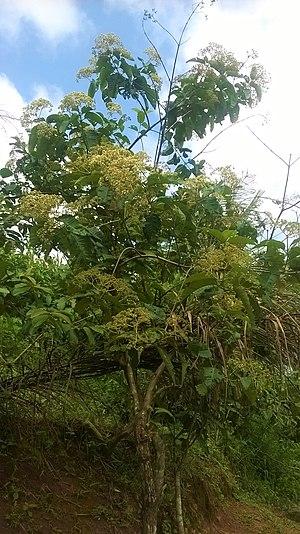
jeune plante d'Harungana madagascariensis
Harungana madagascariensis, aussi appelé bois harongue ou haronga, est une espèce d'arbustes de la famille des Hypericaceae. Cet arbre fruitier, de genre Harungana, est une plante originaire de Madagascar et pousse dans les forêts d'Afrique tropicale. Au Cameroun, cette plante est appelée Febai par les Babungo.